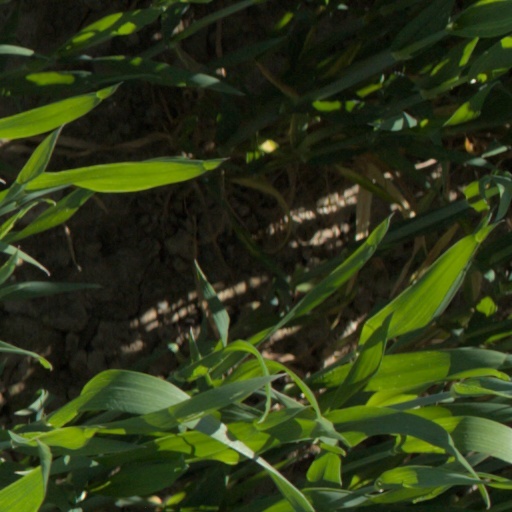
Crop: wheat